Interstate 670 (Kansas–Missouri)

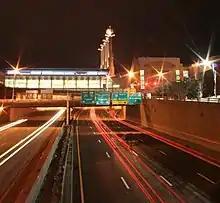
Looking westbound on I-670 passing below the Kansas City Convention Center at night

I-670 begins in Kansas City, Kansas, as ramps from I-70/U.S. Route 24 (US 24)/US 40/US 169 meet to form the freeway just before a bridge over the Kansas River, which is located just south of its confluence with the Missouri River. The freeway then crosses the Kansas–Missouri state line and enters Kansas City, Missouri. The road then has an interchange with I-35 just before passing beneath the Kansas City Convention Center. The freeway passes just to the south of the Kansas City Power & Light District and T-Mobile Center in Downtown Kansas City. It meets up with I-70/US 40 again on the southeastern corner of the downtown area; US 71 comprises the north–south portion of the interchange. In Missouri, I-670 is signed as an alternate route to I-70.